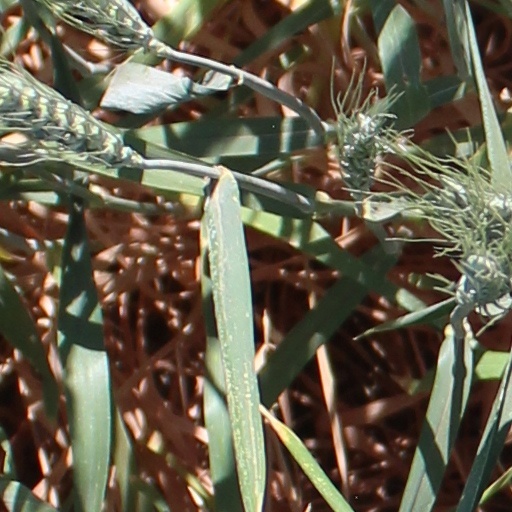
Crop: wheat